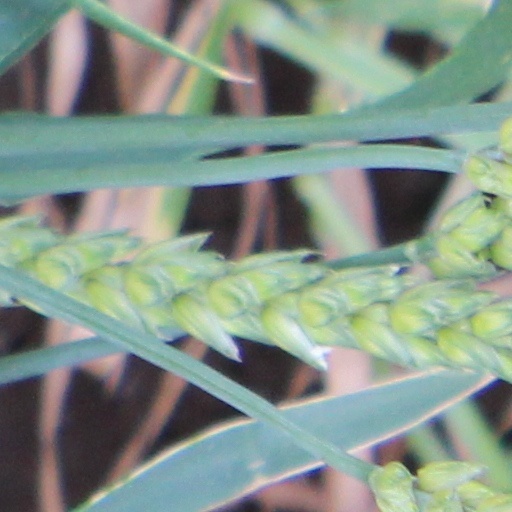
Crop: wheat